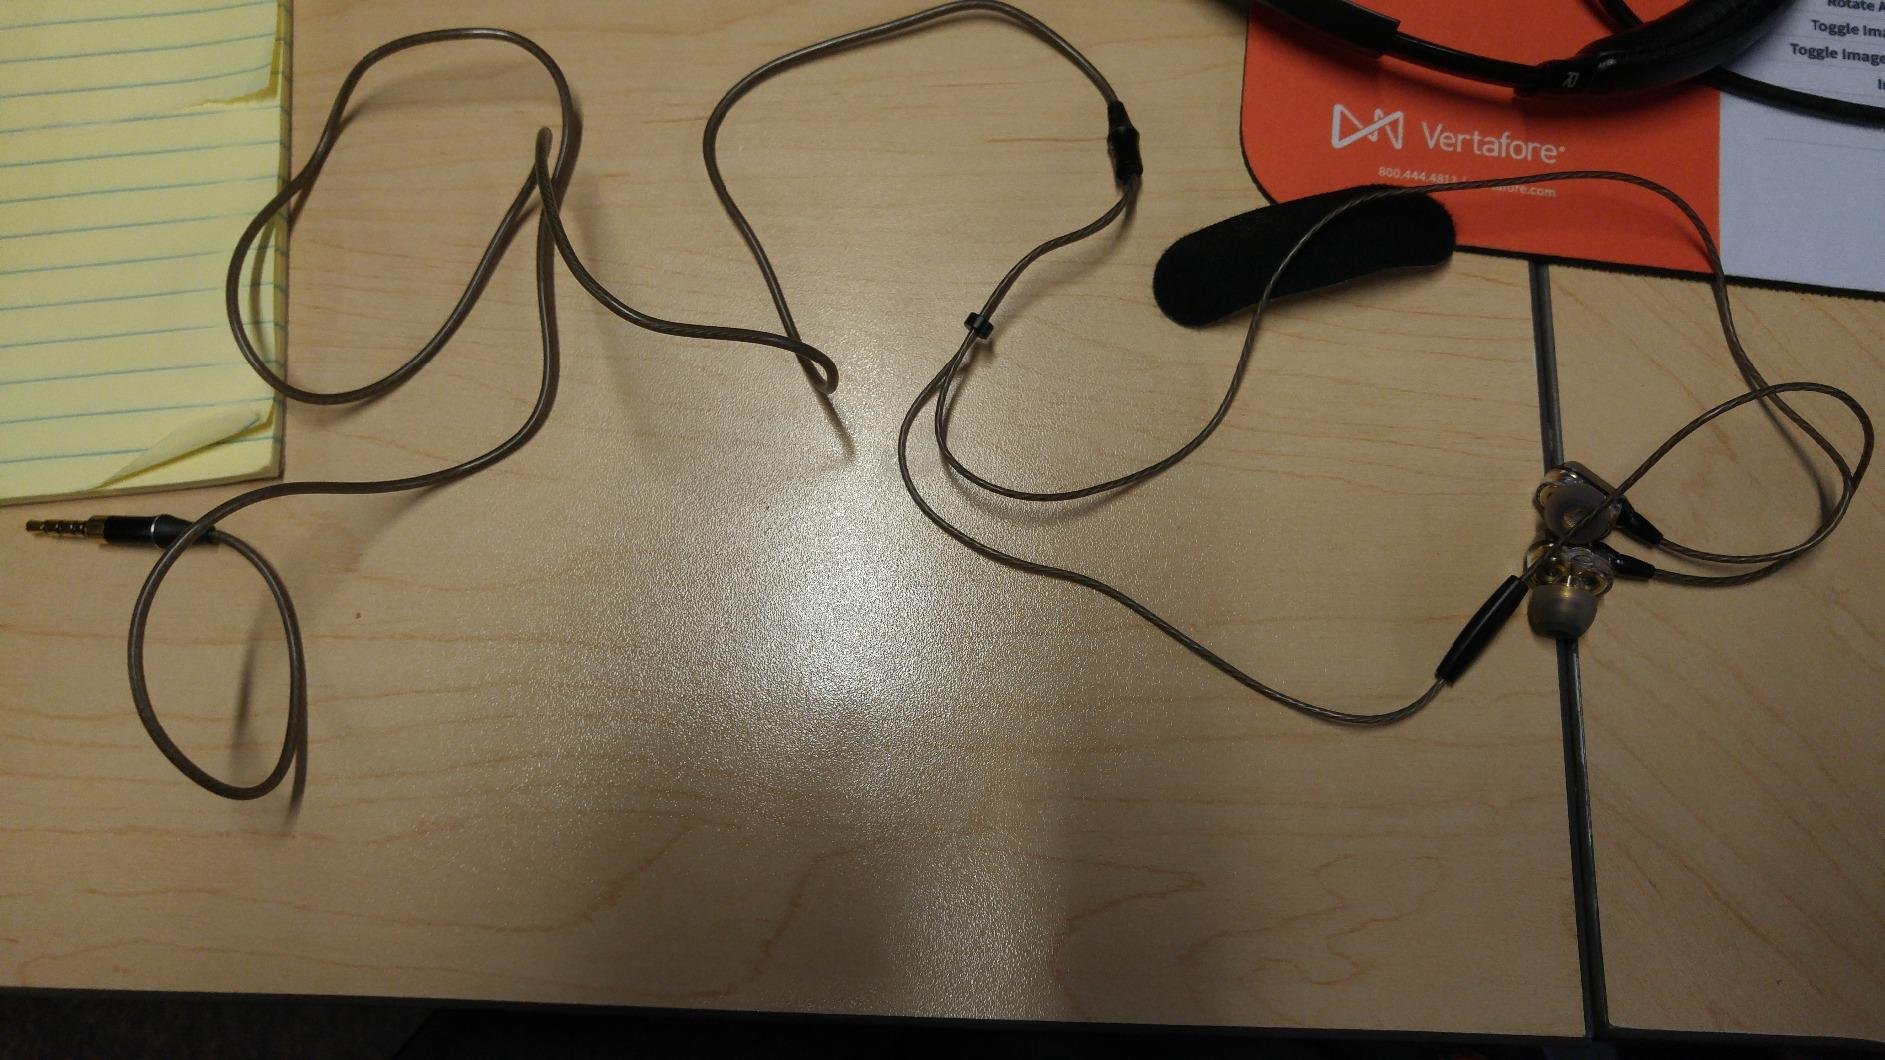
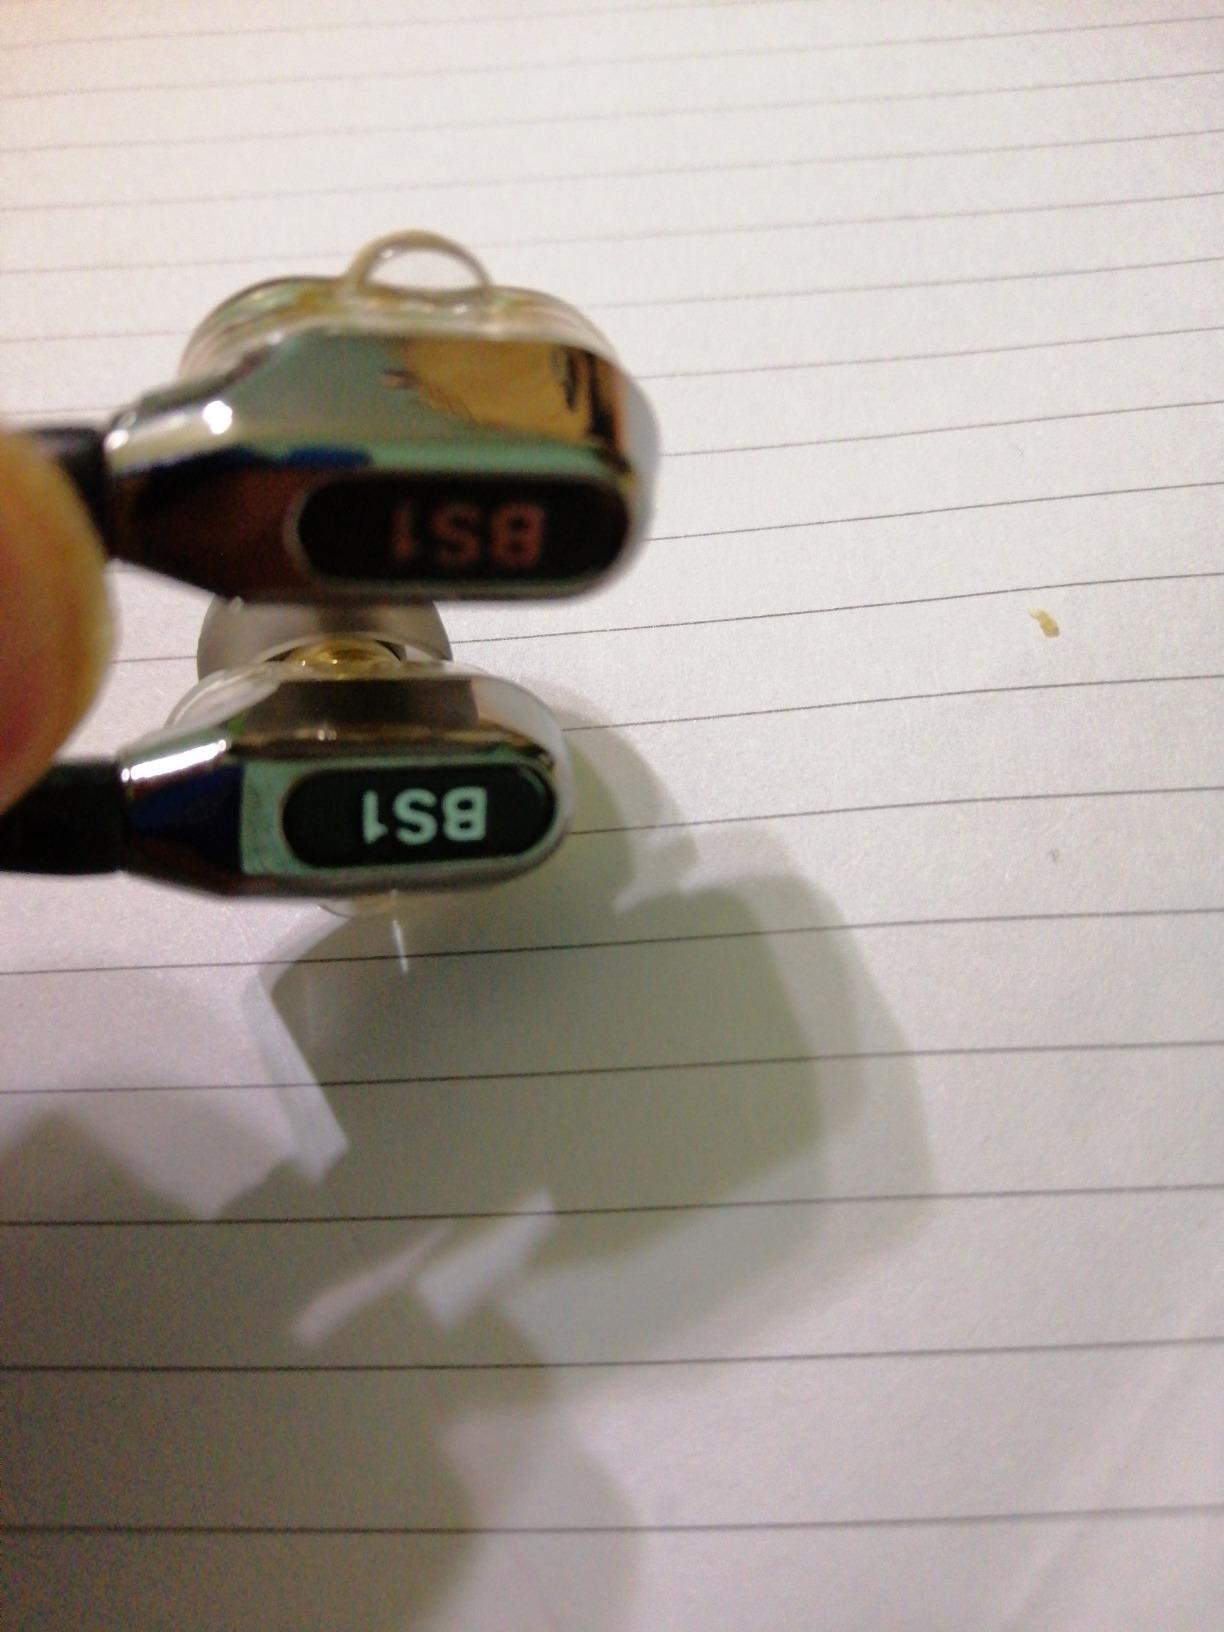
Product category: headphones
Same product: yes